STS-109

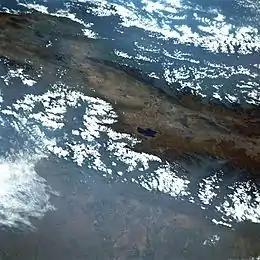
View of the Eastern Ranges of the Andean natural region, taken from STS-109.Lake Tota is clearly visible.

Columbia made its twenty-seventh and last successful landing at Kennedy Space Center, as on its next mission, STS-107, it disintegrated on re-entry, killing all aboard.